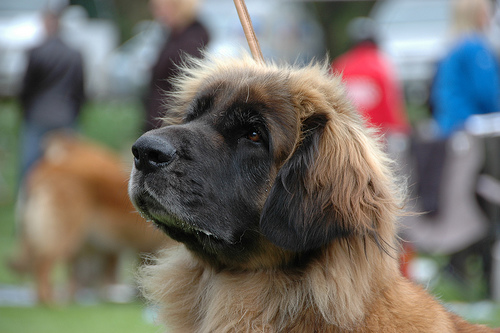
Breed: leonberger